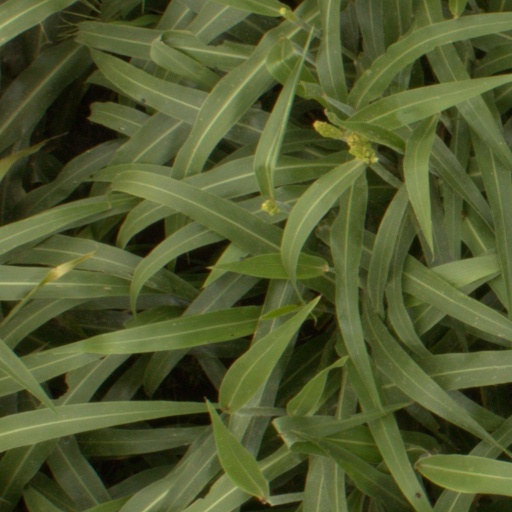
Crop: sorghum